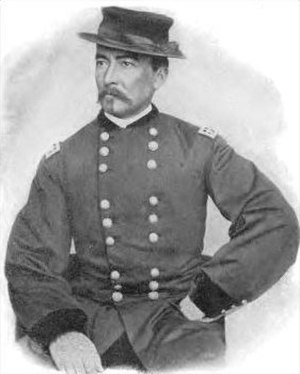
Philip Sheridan
Philip Sheridan
Philip Henry Sheridan var en karriereofficer i den amerikanske hær og general i den amerikanske borgerkrig. Hans karriere var kendetegnet ved hans hurtige opstigen til generalmajor i den amerikanske borgerkrig og hans tætte forbindelse til generalløjtnant Ulysses S. Grant, som overførte Sheridan fra at kommandere en infanteridivision i det vestlige operationsområde til at lede et kavalerikorps i Army of the Potomac i øst. I 1864